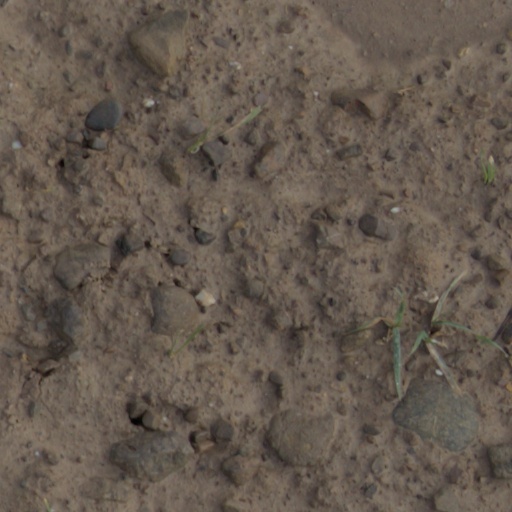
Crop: wheat